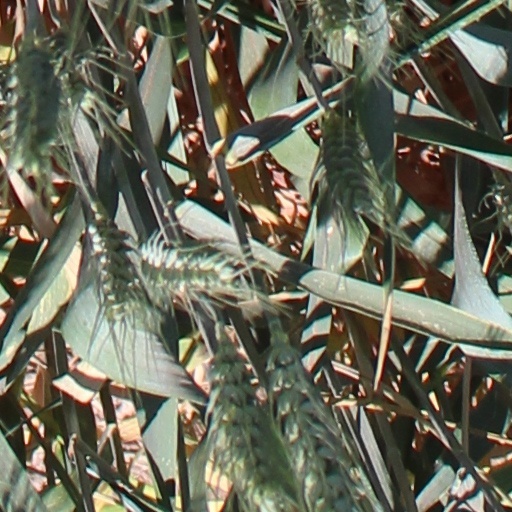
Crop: wheat